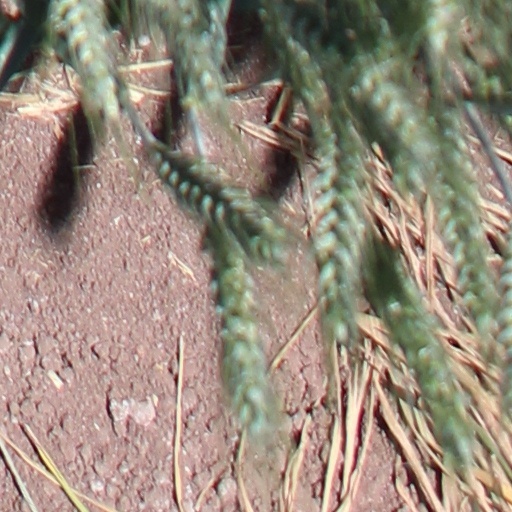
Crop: wheat